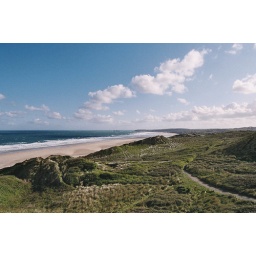
Yet another picture of Hayle beach with Godrevy lighthouse in the distance.